Roman Catholic Archdiocese of Bombay

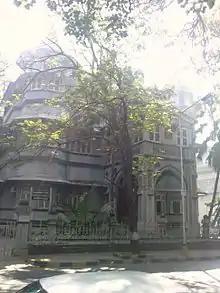
Building that houses the Archbishop of Bombay next to the Holy Name Cathedral

The Roman Catholic Archdiocese of Bombay is a particular church celebrating the Latin Rite of worship, centred in the Bombay (Mumbai) city of the northern Konkan division of Maharashtra, India. The archdiocese has been a Metropolitan see since its elevation, by Pope Leo XIII on 1 September 1886.